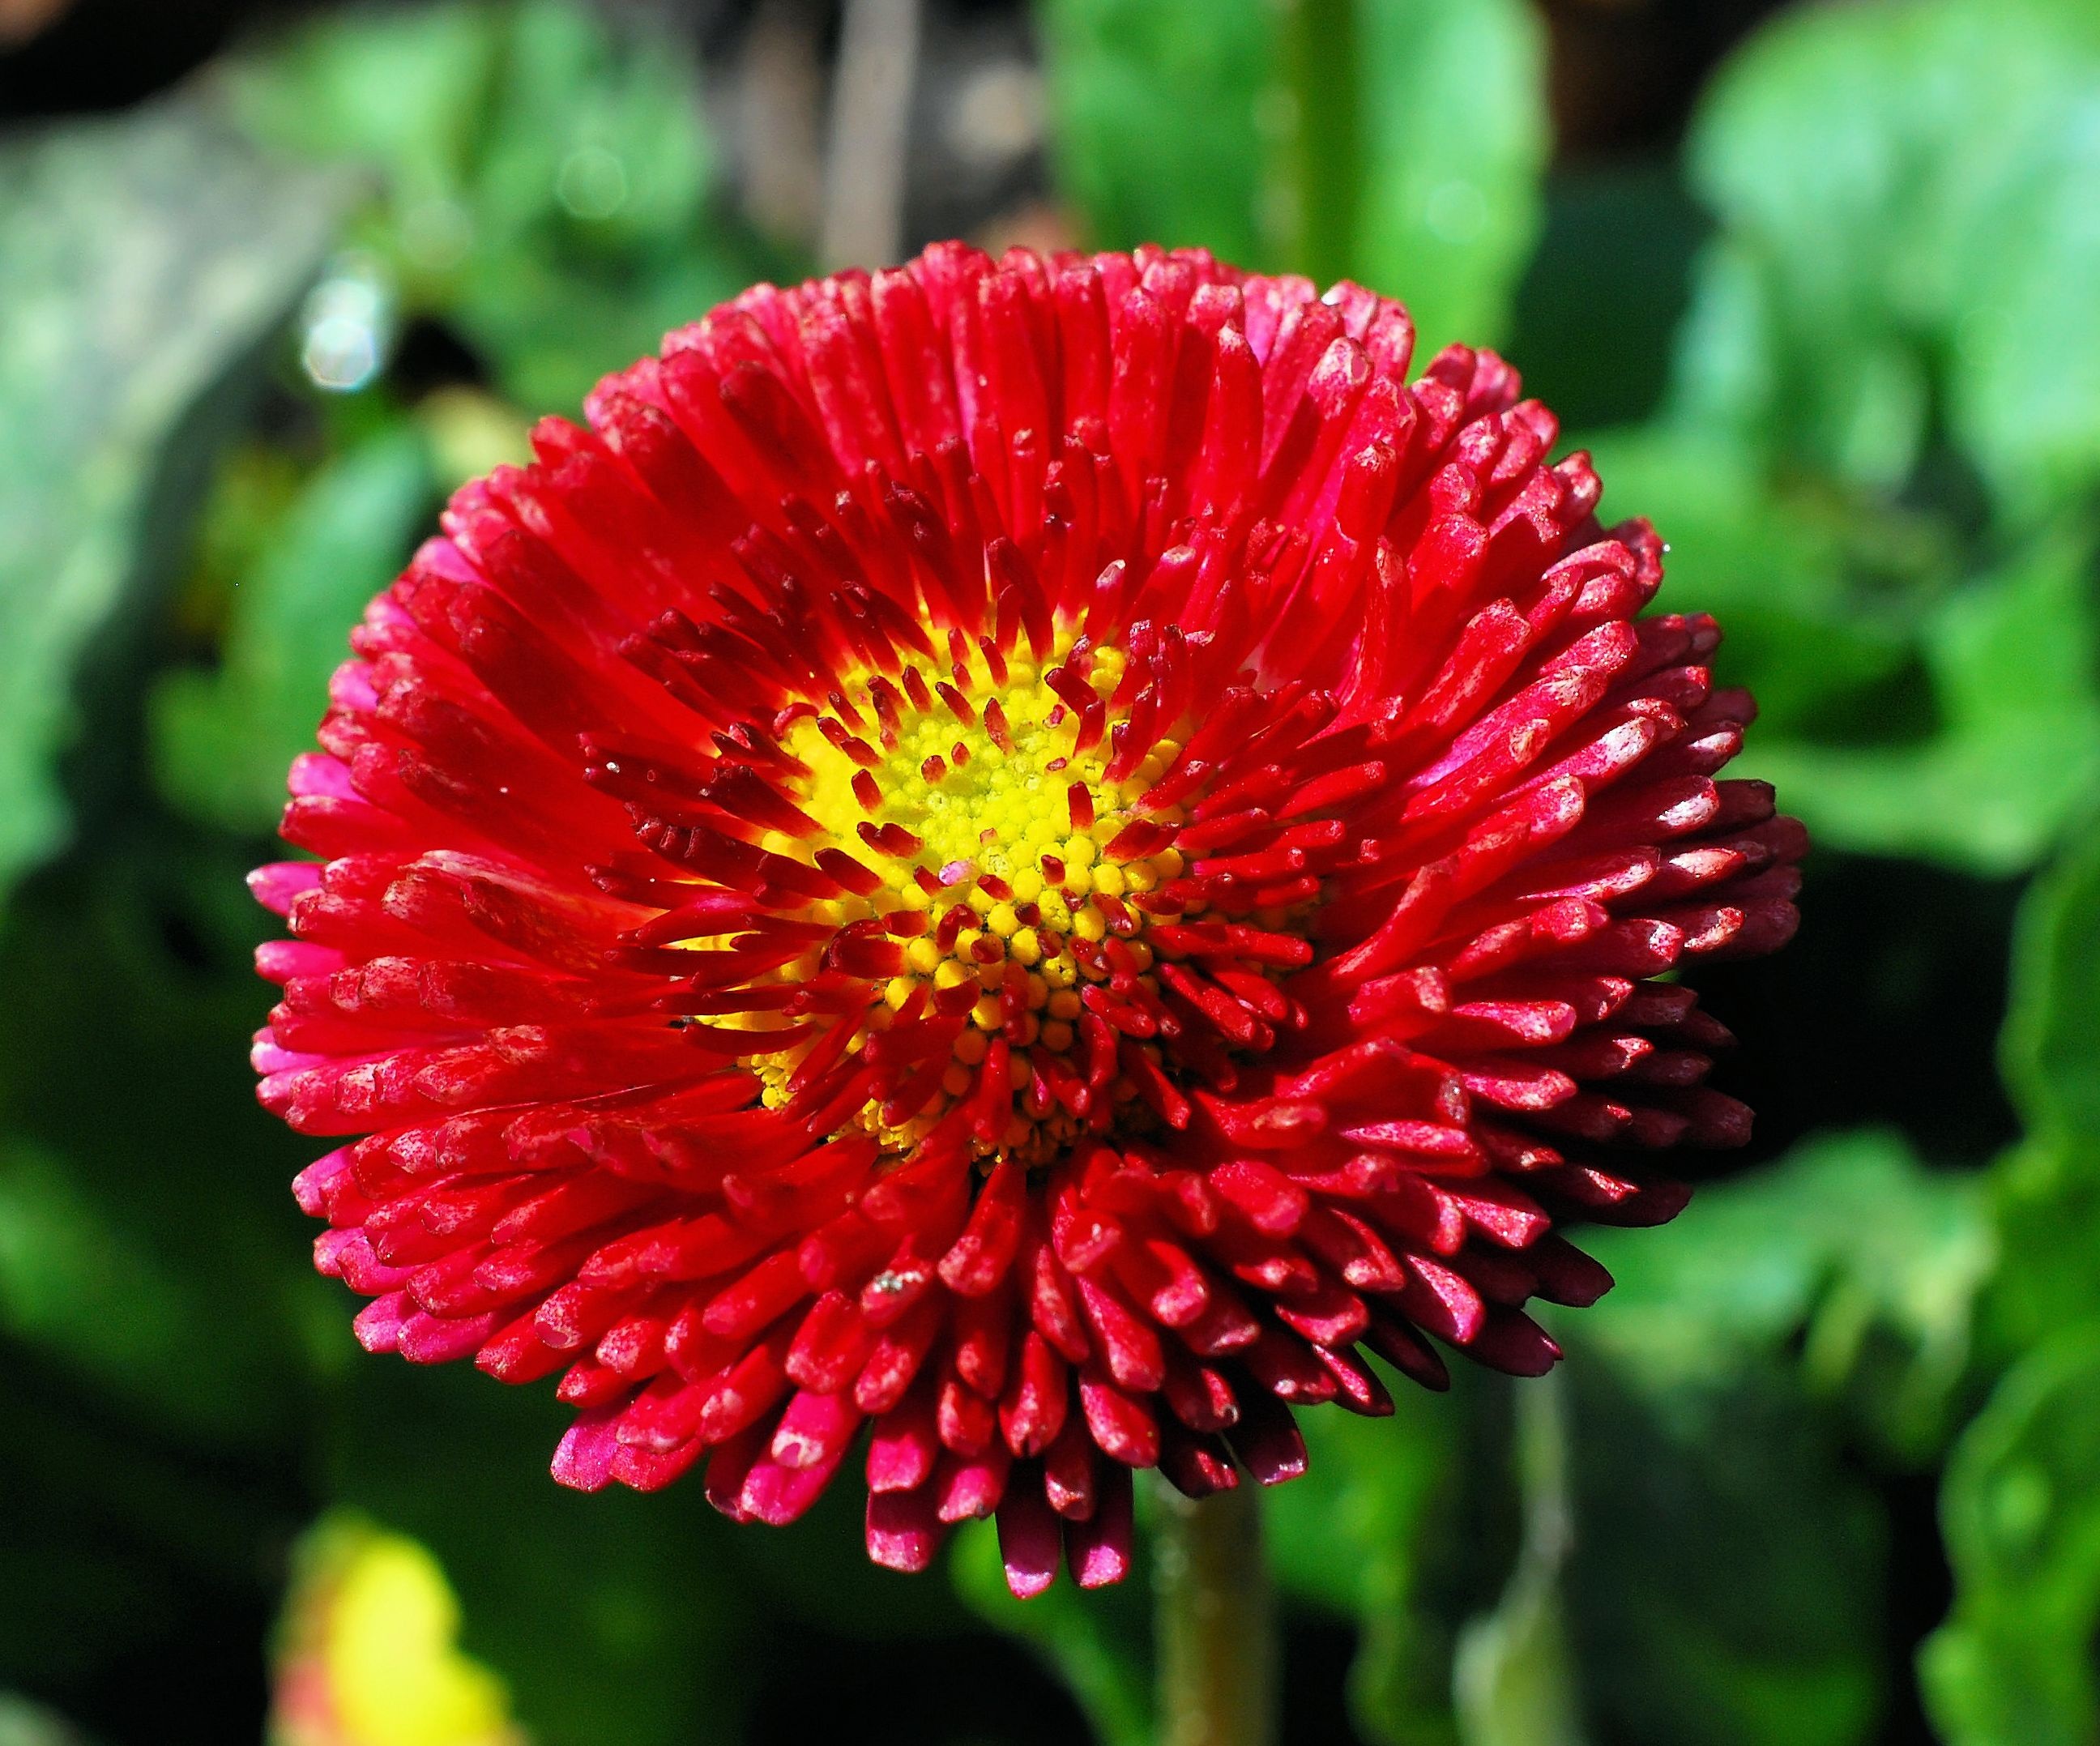
nature, blossom, plant, flower, petal, bloom, daisy, red, color, botany, colorful, close, flora, wildflower, close up, bright, back light, macro photography, flowering plant, daisy family, annual plant, plant stem, land plant